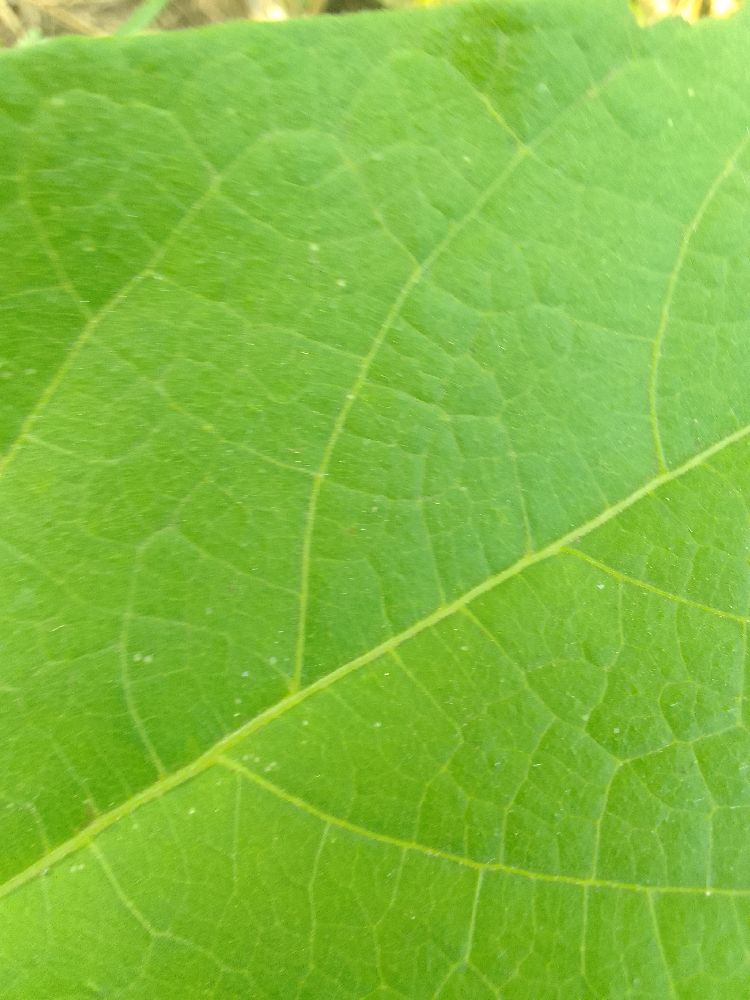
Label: healthy